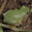
Label: frog